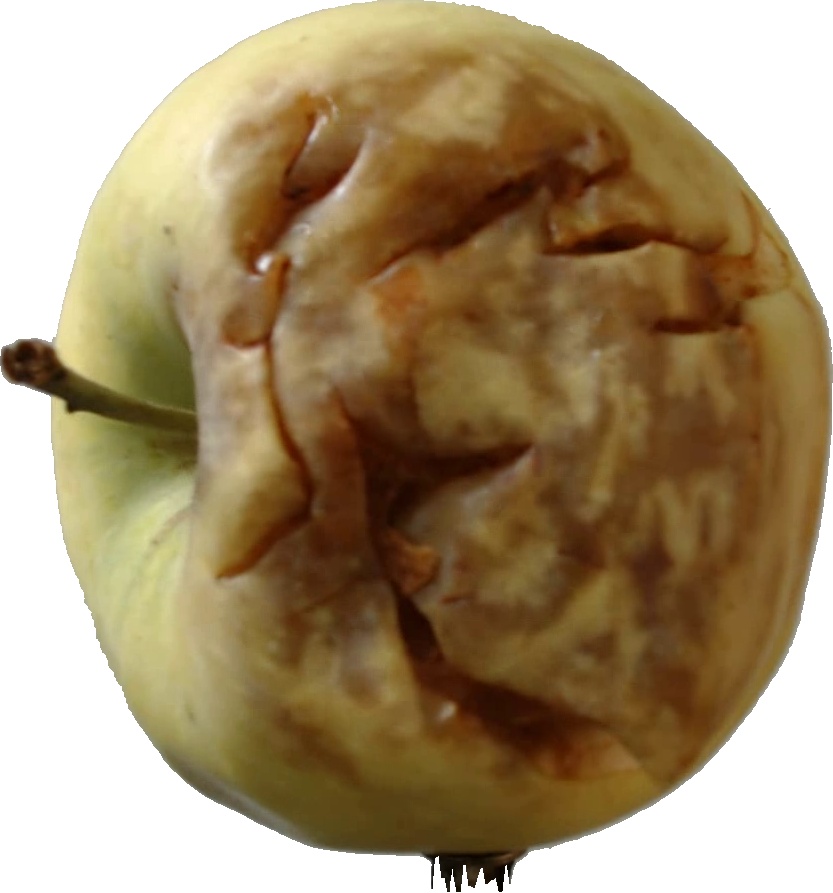
Label: apple_hit_1